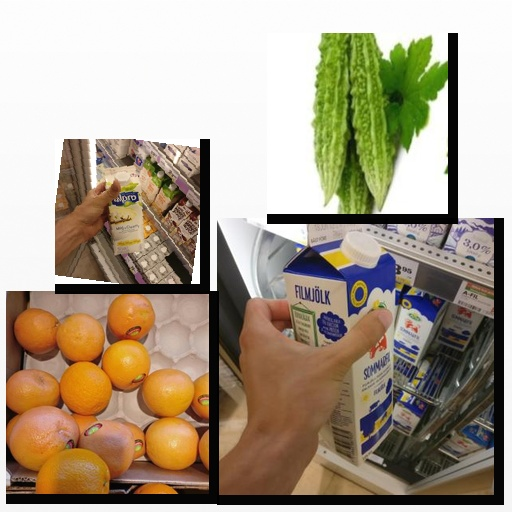
Food items: bitter_gourd, vanilla_soyghurt, red_grapefruit, sour_milk